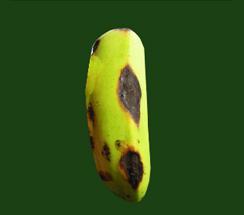
Plant: Banana
Disease: banana anthracnose